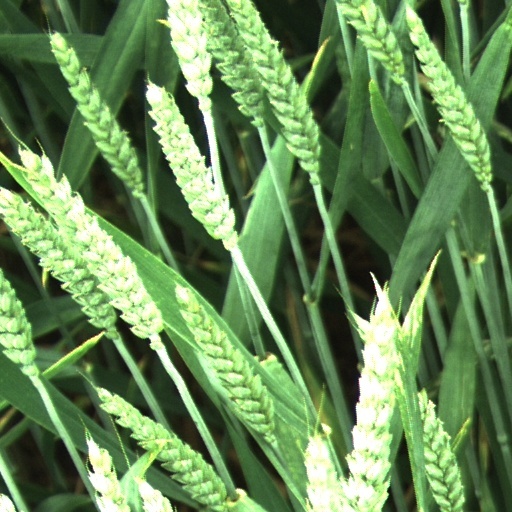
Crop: wheat